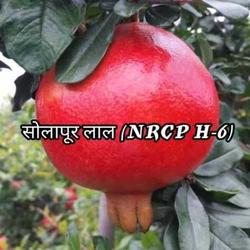
Label: Pomegranate